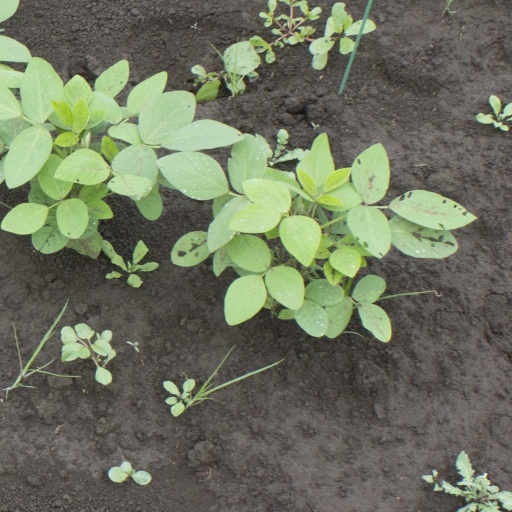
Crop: soybean